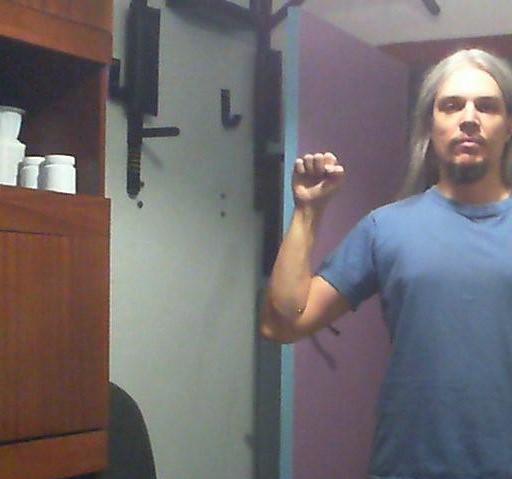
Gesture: fist